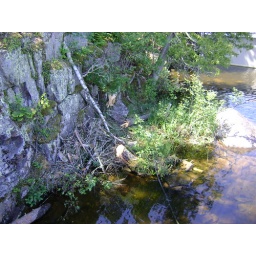
dead tree in the water is gone!